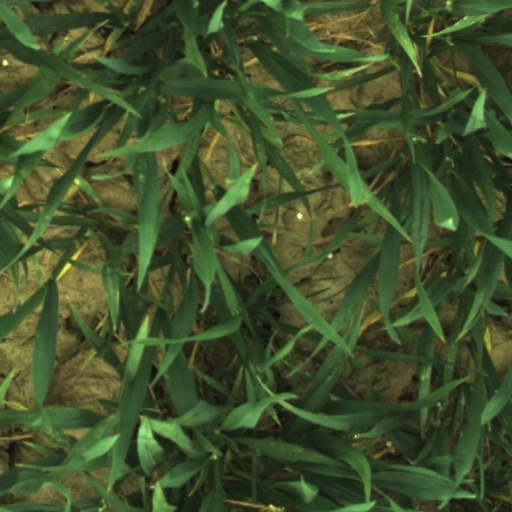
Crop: wheat